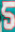
Number: 5